At the Existentialist Café

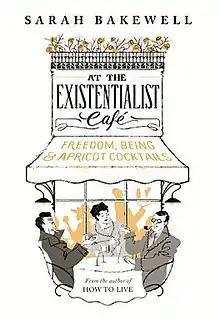
First edition (UK)

At the Existentialist Café: Freedom, Being, and Apricot Cocktails is a 2016 book written by Sarah Bakewell that covers the philosophy and history of the 20th century movement existentialism. The book provides an account of the modern day existentialists who came into their own before and during the Second World War. The book discusses the ideas of the phenomenologist Edmund Husserl, and how his teaching influenced the rise of existentialism through the likes of Martin Heidegger, Jean Paul Sartre, Simone De Beauvoir, who are the main protagonists of the book. The title refers to an incident in which Sartre's close friend and fellow philosopher Raymond Aron startled him when they were in a cafe, by pointing to the glass in front of him and stating, "You can make a philosophy out of this cocktail."